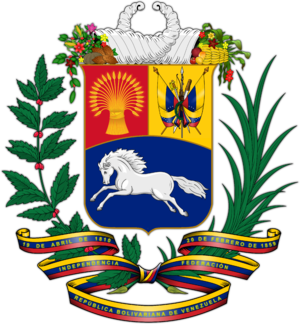
Le Venezuela ou Vénézuéla [venezɥɛla], en forme longue la république bolivarienne du Venezuela, en espagnol República Bolivariana de Venezuela, nom officiel en l'honneur de Simón Bolívar, est une république fédérale située dans la partie la plus septentrionale de l'Amérique du Sud, bordé au nord par la mer des Caraïbes, à l'est-sud-est par le Guyana, au sud par le Brésil, au sud-sud-ouest et à l'ouest par la Colombie.
Delcy Rodríguez, née le 29 avril 1970 à Caracas, est une avocate et femme d'État vénézuélienne. Elle est ministre de la Communication et de l'Information du Venezuela entre 2013 et 2014 et ministre des Relations extérieures de 2014 à juin 2017. Elle est présidente de l'Assemblée nationale constituante du 4 août 2017 au 14 juin 2018 puis vice-présidente de la République depuis le 14 juin 2018.
Tareck El Aissami, né le 12 novembre 1974 à El Vigía, est un juriste, criminologue et homme d'État vénézuélien. Il est vice-président de la République du 4 janvier 2017 au 14 juin 2018. Député et plusieurs fois vice-ministre ou ministre, il est l'actuel ministre du Pétrole depuis le 27 avril 2020.
Jorge Alberto Arreaza Monserrat, né le 6 juin 1973 à Caracas, est un homme d'État vénézuélien, membre du Parti socialiste unifié. Il est vice-président de la République du 9 mars 2013 au 6 janvier 2016. Il est l'actuel ministre des Relations extérieures depuis le 2 août 2017. Il est l'époux de Rosa Virginia Chávez, la fille de l'ancien président Hugo Chávez.